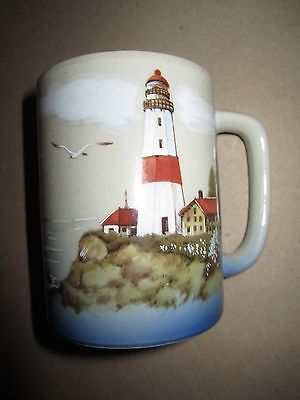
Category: mug